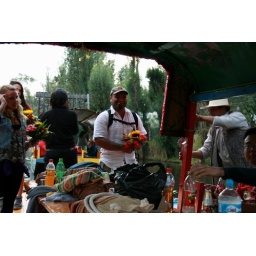
He is buying flower for all the girls in our boat from flowersalesman on boat of course ;)